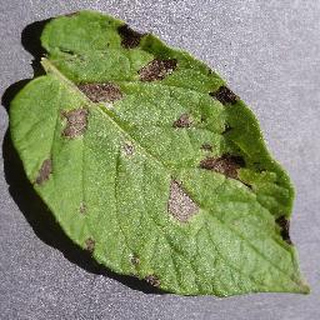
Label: potato_early_blight